C. A. Campbell

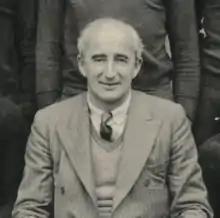
Campbell on the rugby pitch at the University of Wales, Bangor.

Charles Arthur Campbell (13 January 1897 – 17 March 1974) was a Scottish metaphysical philosopher.